Electrical telegraphy in the United Kingdom

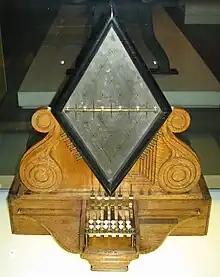
Cooke and Wheatstone five-needle telegraph

Cooke proposed the Cooke and Wheatstone system to the Liverpool and Manchester Railway, and the London and Birmingham Railway trialled a four-needle system in July 1837. Both applications were for signalling rope-hauled trains; both railways rejected them in favour of steam-driven whistles. Their first success came in 1838 when the Great Western Railway installed a five-needle telegraph from Paddington station to West Drayton—the first commercial telegraph in the world. The cables were laid originally in an underground conduit, but the insulation began to fail. Cooke replaced the instruments with a two-needle system using only the wires that remained intact. The code for the two-needle system could not be read off a board; it had to be learned. The profession of telegraph operator (telegraphist) had been created.